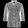
Label: Shirt